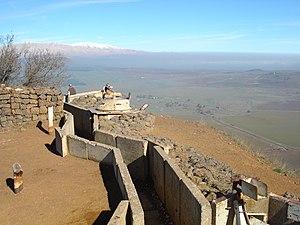
Le plateau ouest du Golan, hauteurs du Golan, sous-district de Golan ou ouest Golan, est un territoire administré par Israël depuis de la guerre des Six Jours en 1967 puis annexé unilatéralement en 1981.
Le patrimoine syrien durant la guerre civile syrienne et depuis l'année 2011, a fait l'objet par ses protagonistes, d'importantes et étendues destructions par tirs et bombardements, et aussi par occupations illégales et pillages des sites.